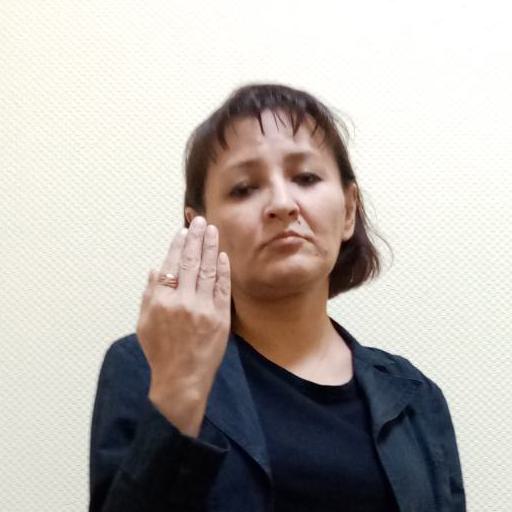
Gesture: stop_inverted